Kevin Coombs

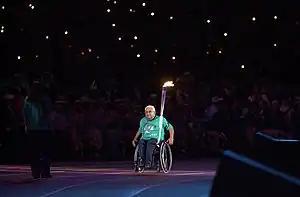
Coombs carries the Paralympic torch as part of the torch relay at the 2000 Summer Paralympics Opening Ceremony

Kevin Richard Coombs (30 May 1941 – 5 October 2023) was an Australian wheelchair basketballer and athlete who competed at 5 Paralympics including the first Paralympic Games in 1960. He was the first Australian Aboriginal Paralympic competitor for Australia.